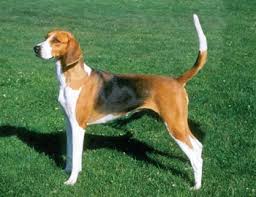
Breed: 223-n000074-English_foxhound